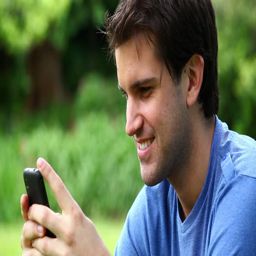
smiling man using a mobile phone in a park